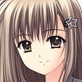
Portrait style: Anime Portrait